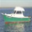
Label: ship